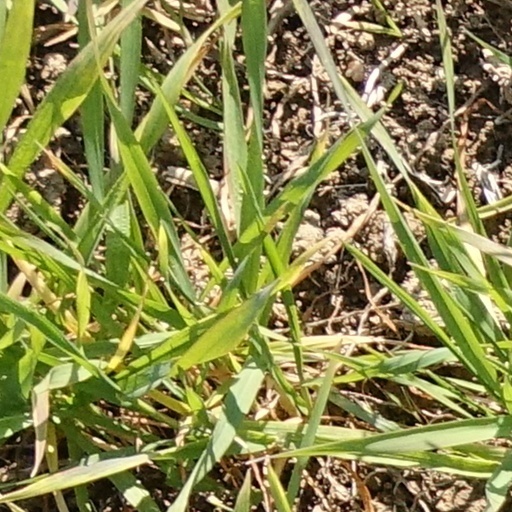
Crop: wheat